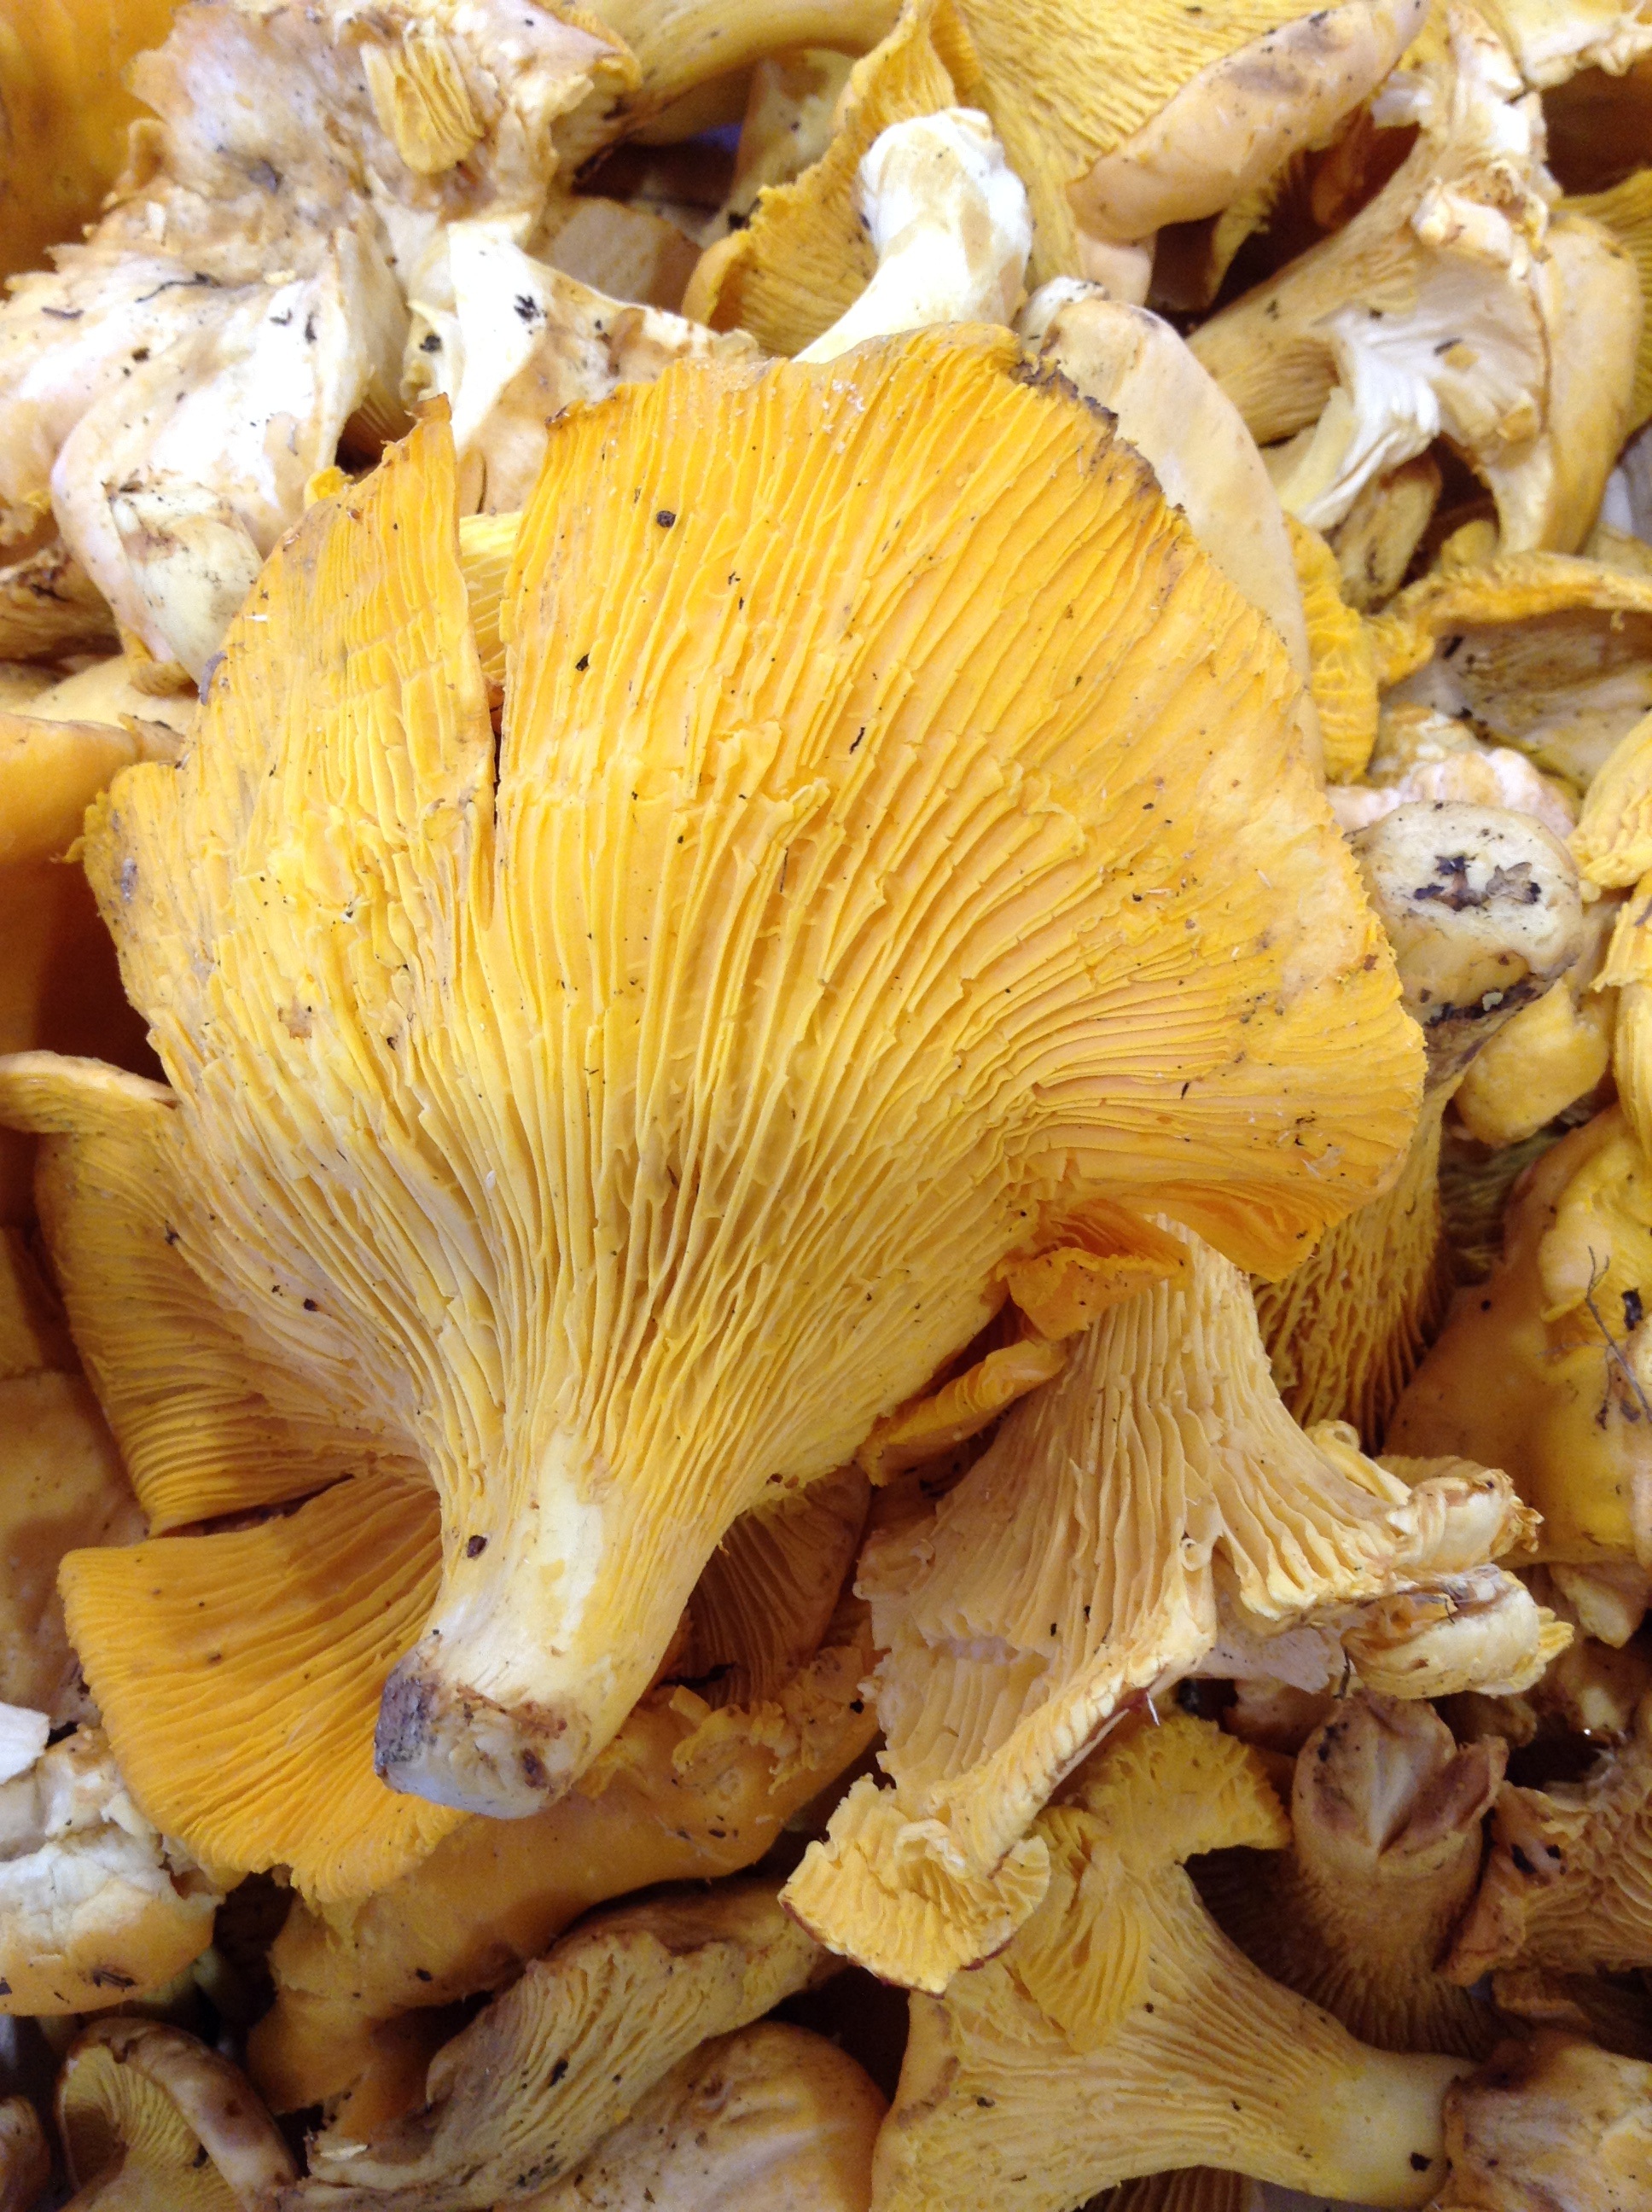
fall, autumn, market, mushroom, yellow, fungus, bolete, agaricus, macro photography, matsutake, chanterelle, oyster mushroom, edible mushroom, shiitake, medicinal mushroom, agaricaceae, champignon mushroom, pleurotus eryngii, hen of the wood, enokitake